Newmarket railway station, Auckland

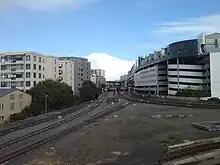
A view of the station from the north, showing the new track layout

Newmarket station was rebuilt for NZ$35 million between January 2008 and January 2010 as part of ONTRACK's Project DART. It was necessary to close the station for the rebuild and two temporary stations were built: "Newmarket South", approximately 200m south on the Southern Line, and "Newmarket West" (also called "Kingdon Street") on the Western Line. Both stations were demolished later. As well as modernising the facilities and appearance, the redevelopment improved connections between the station and the surrounding commercial and residential areas. The station now has a concourse level above the platforms, and entrances from a new square off Broadway, a 65m long covered bridge (capable of carrying emergency vehicles) off Remuera Road, and a pedestrian bridge from Joseph Banks Terrace, from the Remuera side.